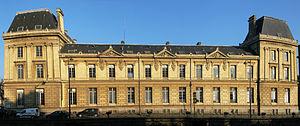
L’université de Rennes 1, dont le nom administratif est Rennes-I est, avec l’université de Rennes 2, l’une des deux universités rennaises. Elle a été créée en 1970, son origine remonte à la création de l’université ducale de Bretagne en 1460 à Nantes.
Charles Honoré Maurain est un géophysicien français qui s'illustra par ses contributions à l’étude du magnétisme terrestre et de l’ionosphère.